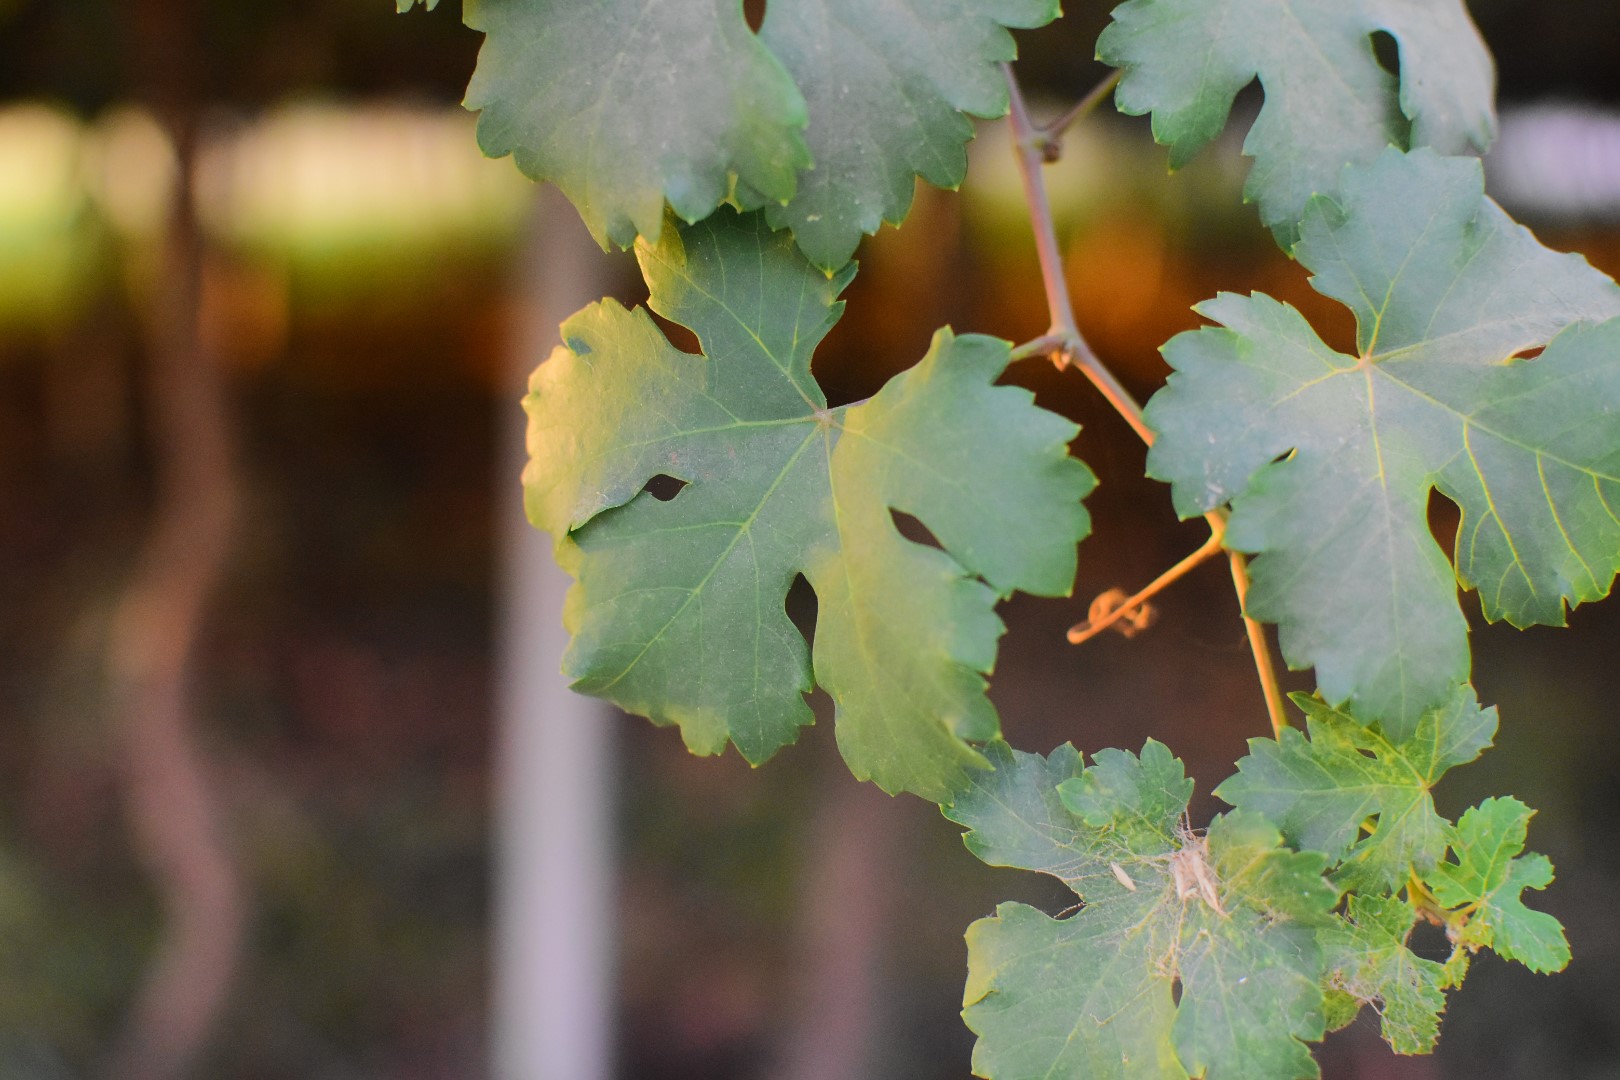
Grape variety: Aswud Balad